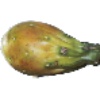
Label: Cactus fruit 1